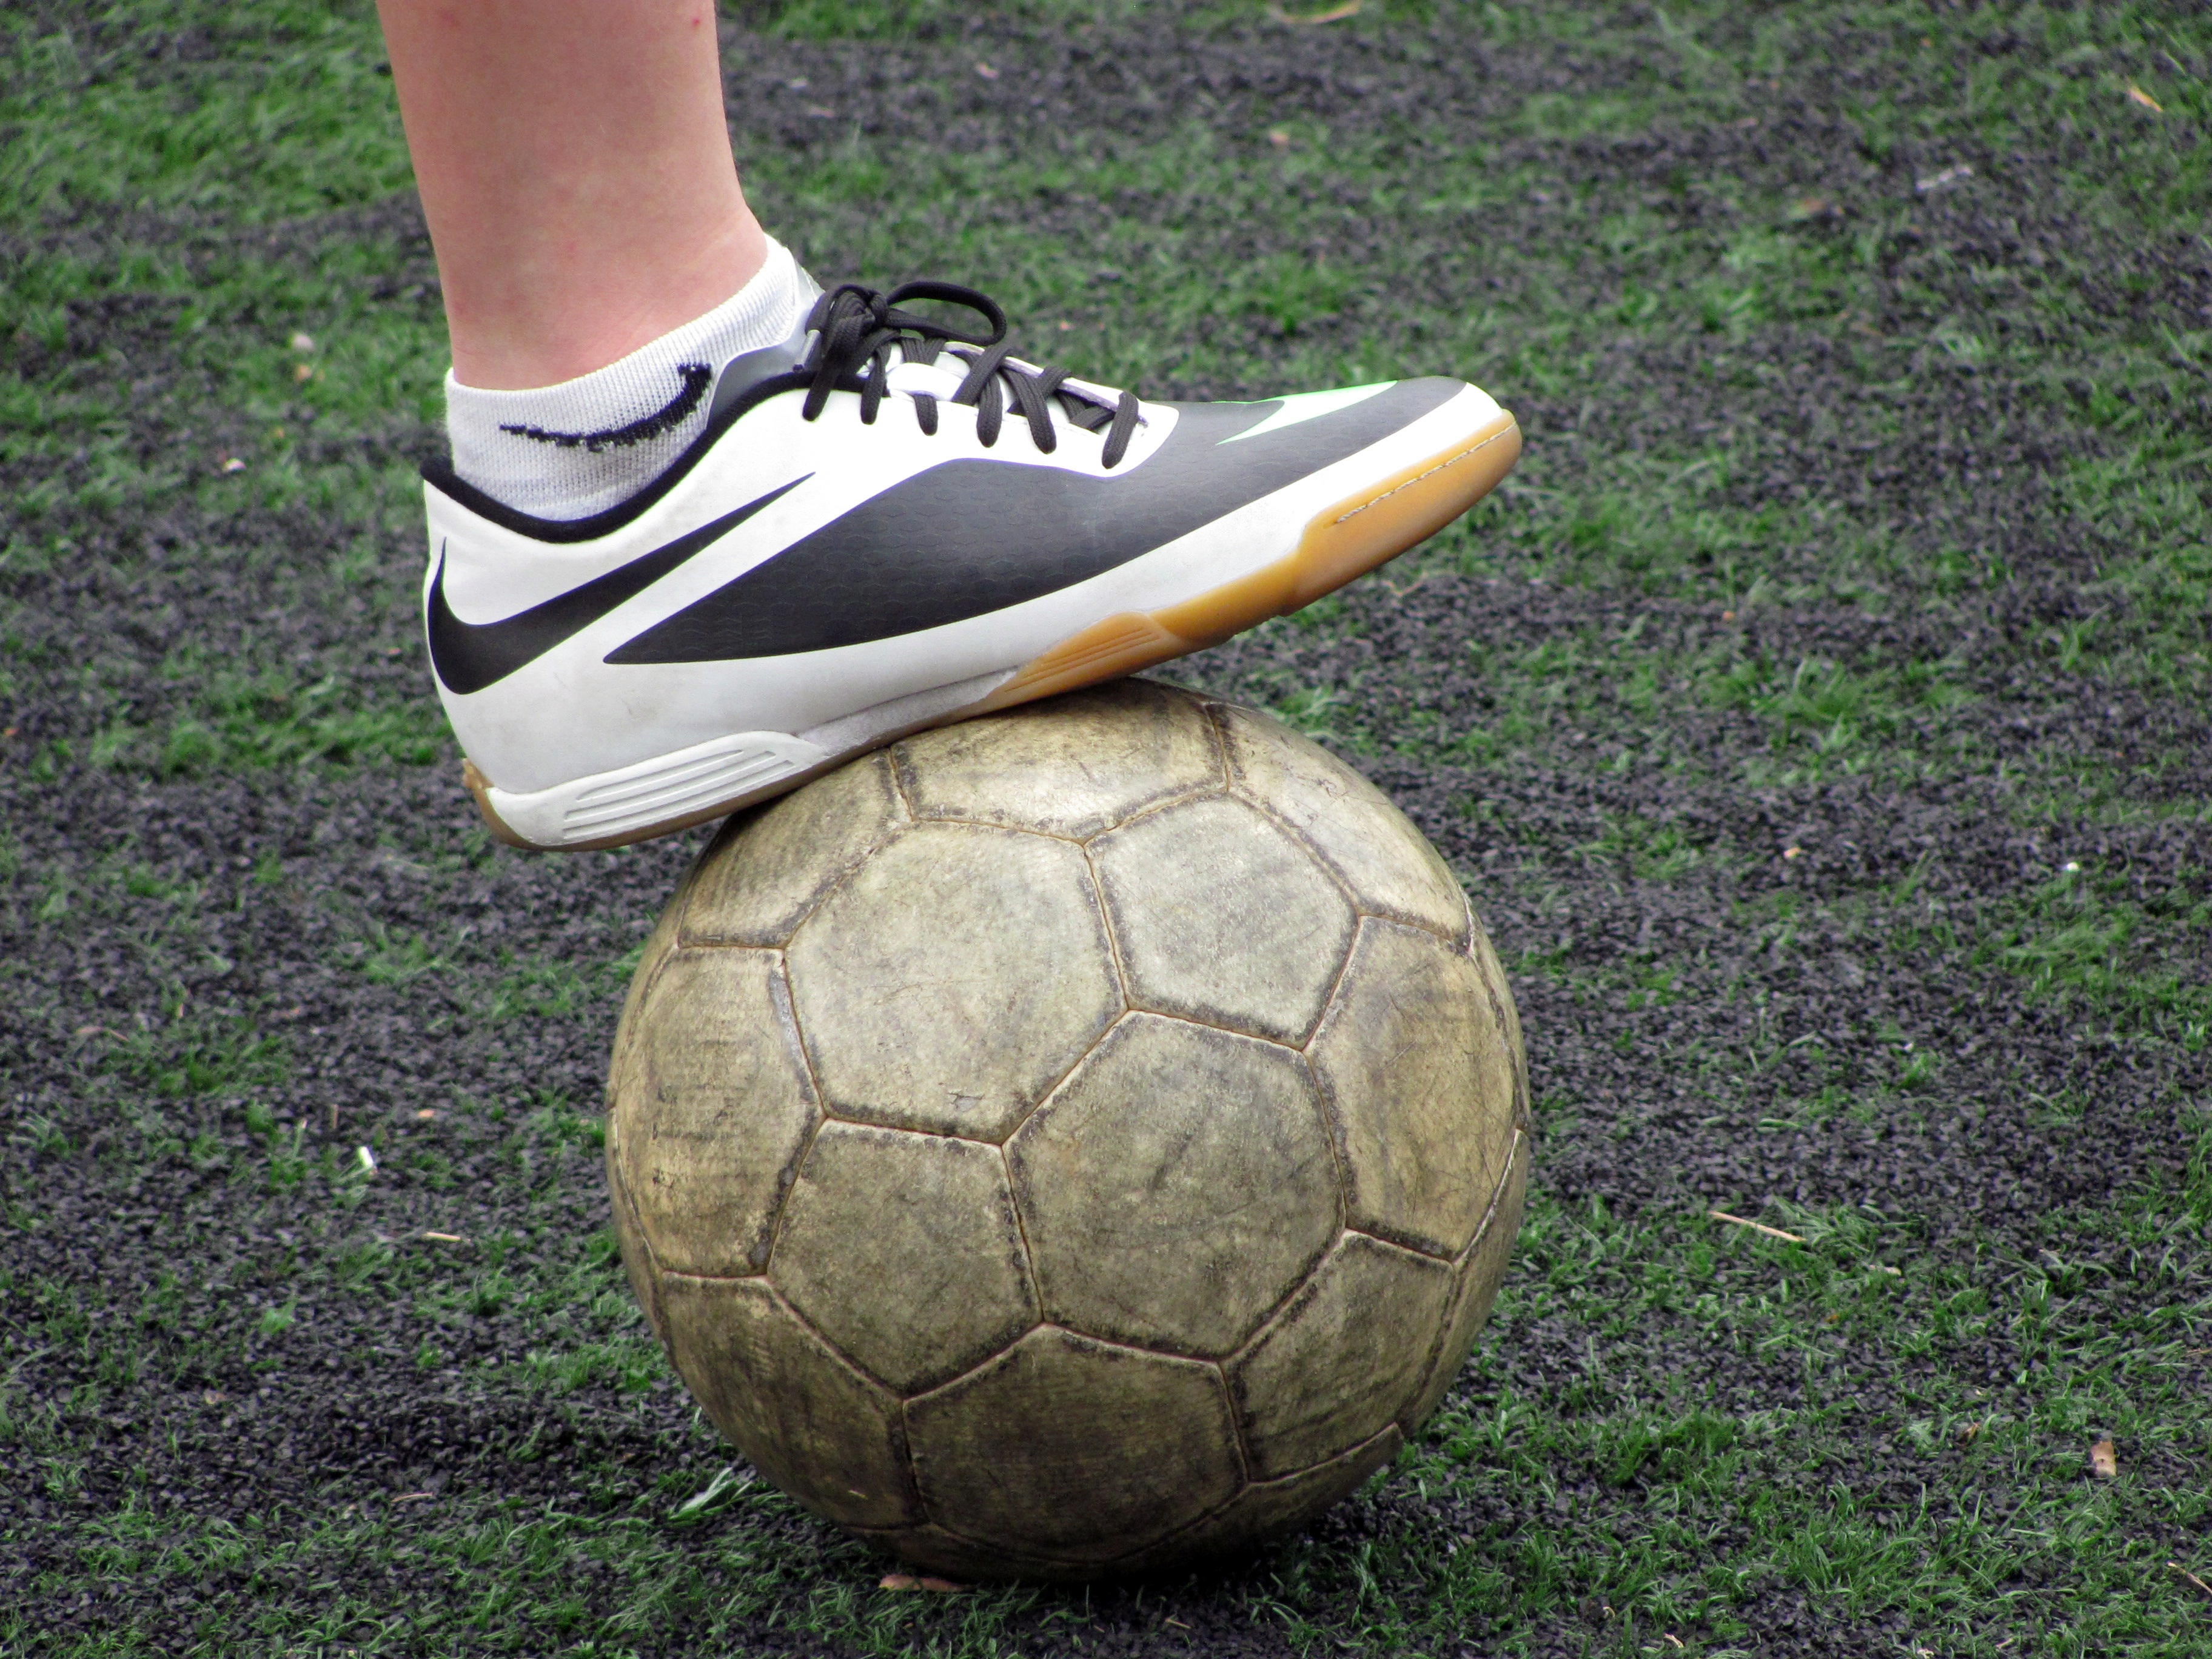
grass, shoe, sport, lawn, boot, football, ace, sports equipment, domain, footwear, ball, control, brazil, killed, ball control, artificial grass